Séamus Kennedy (hurler)

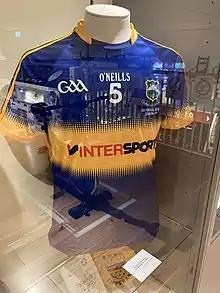
Shirt worn by Kennedy in the 2016 All-Ireland Senior Hurling Championship Final (Tipperary Museum of Hidden History)

Séamus Kennedy (born 26 June 1993) is an Irish Gaelic footballer and hurler who plays as a right wing-back for the Tipperary senior teams.